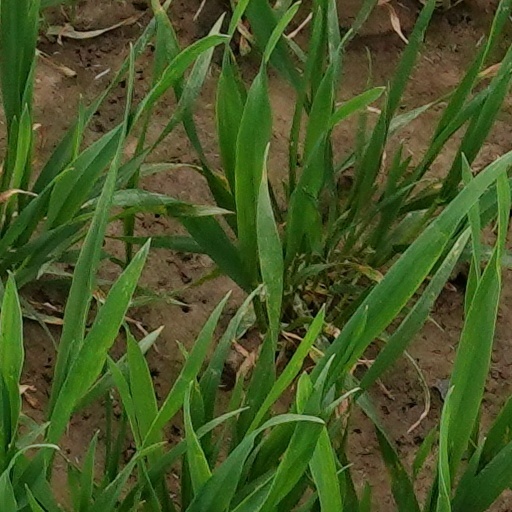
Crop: wheat